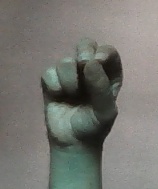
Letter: gaaf